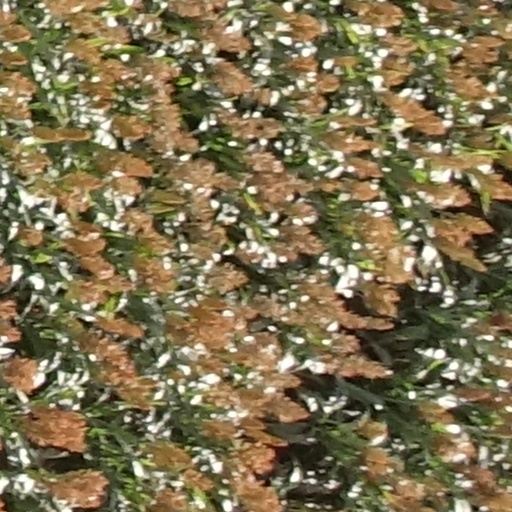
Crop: sorghum